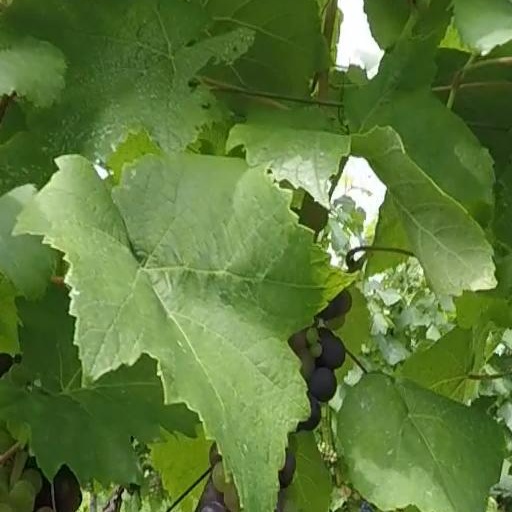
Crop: grape